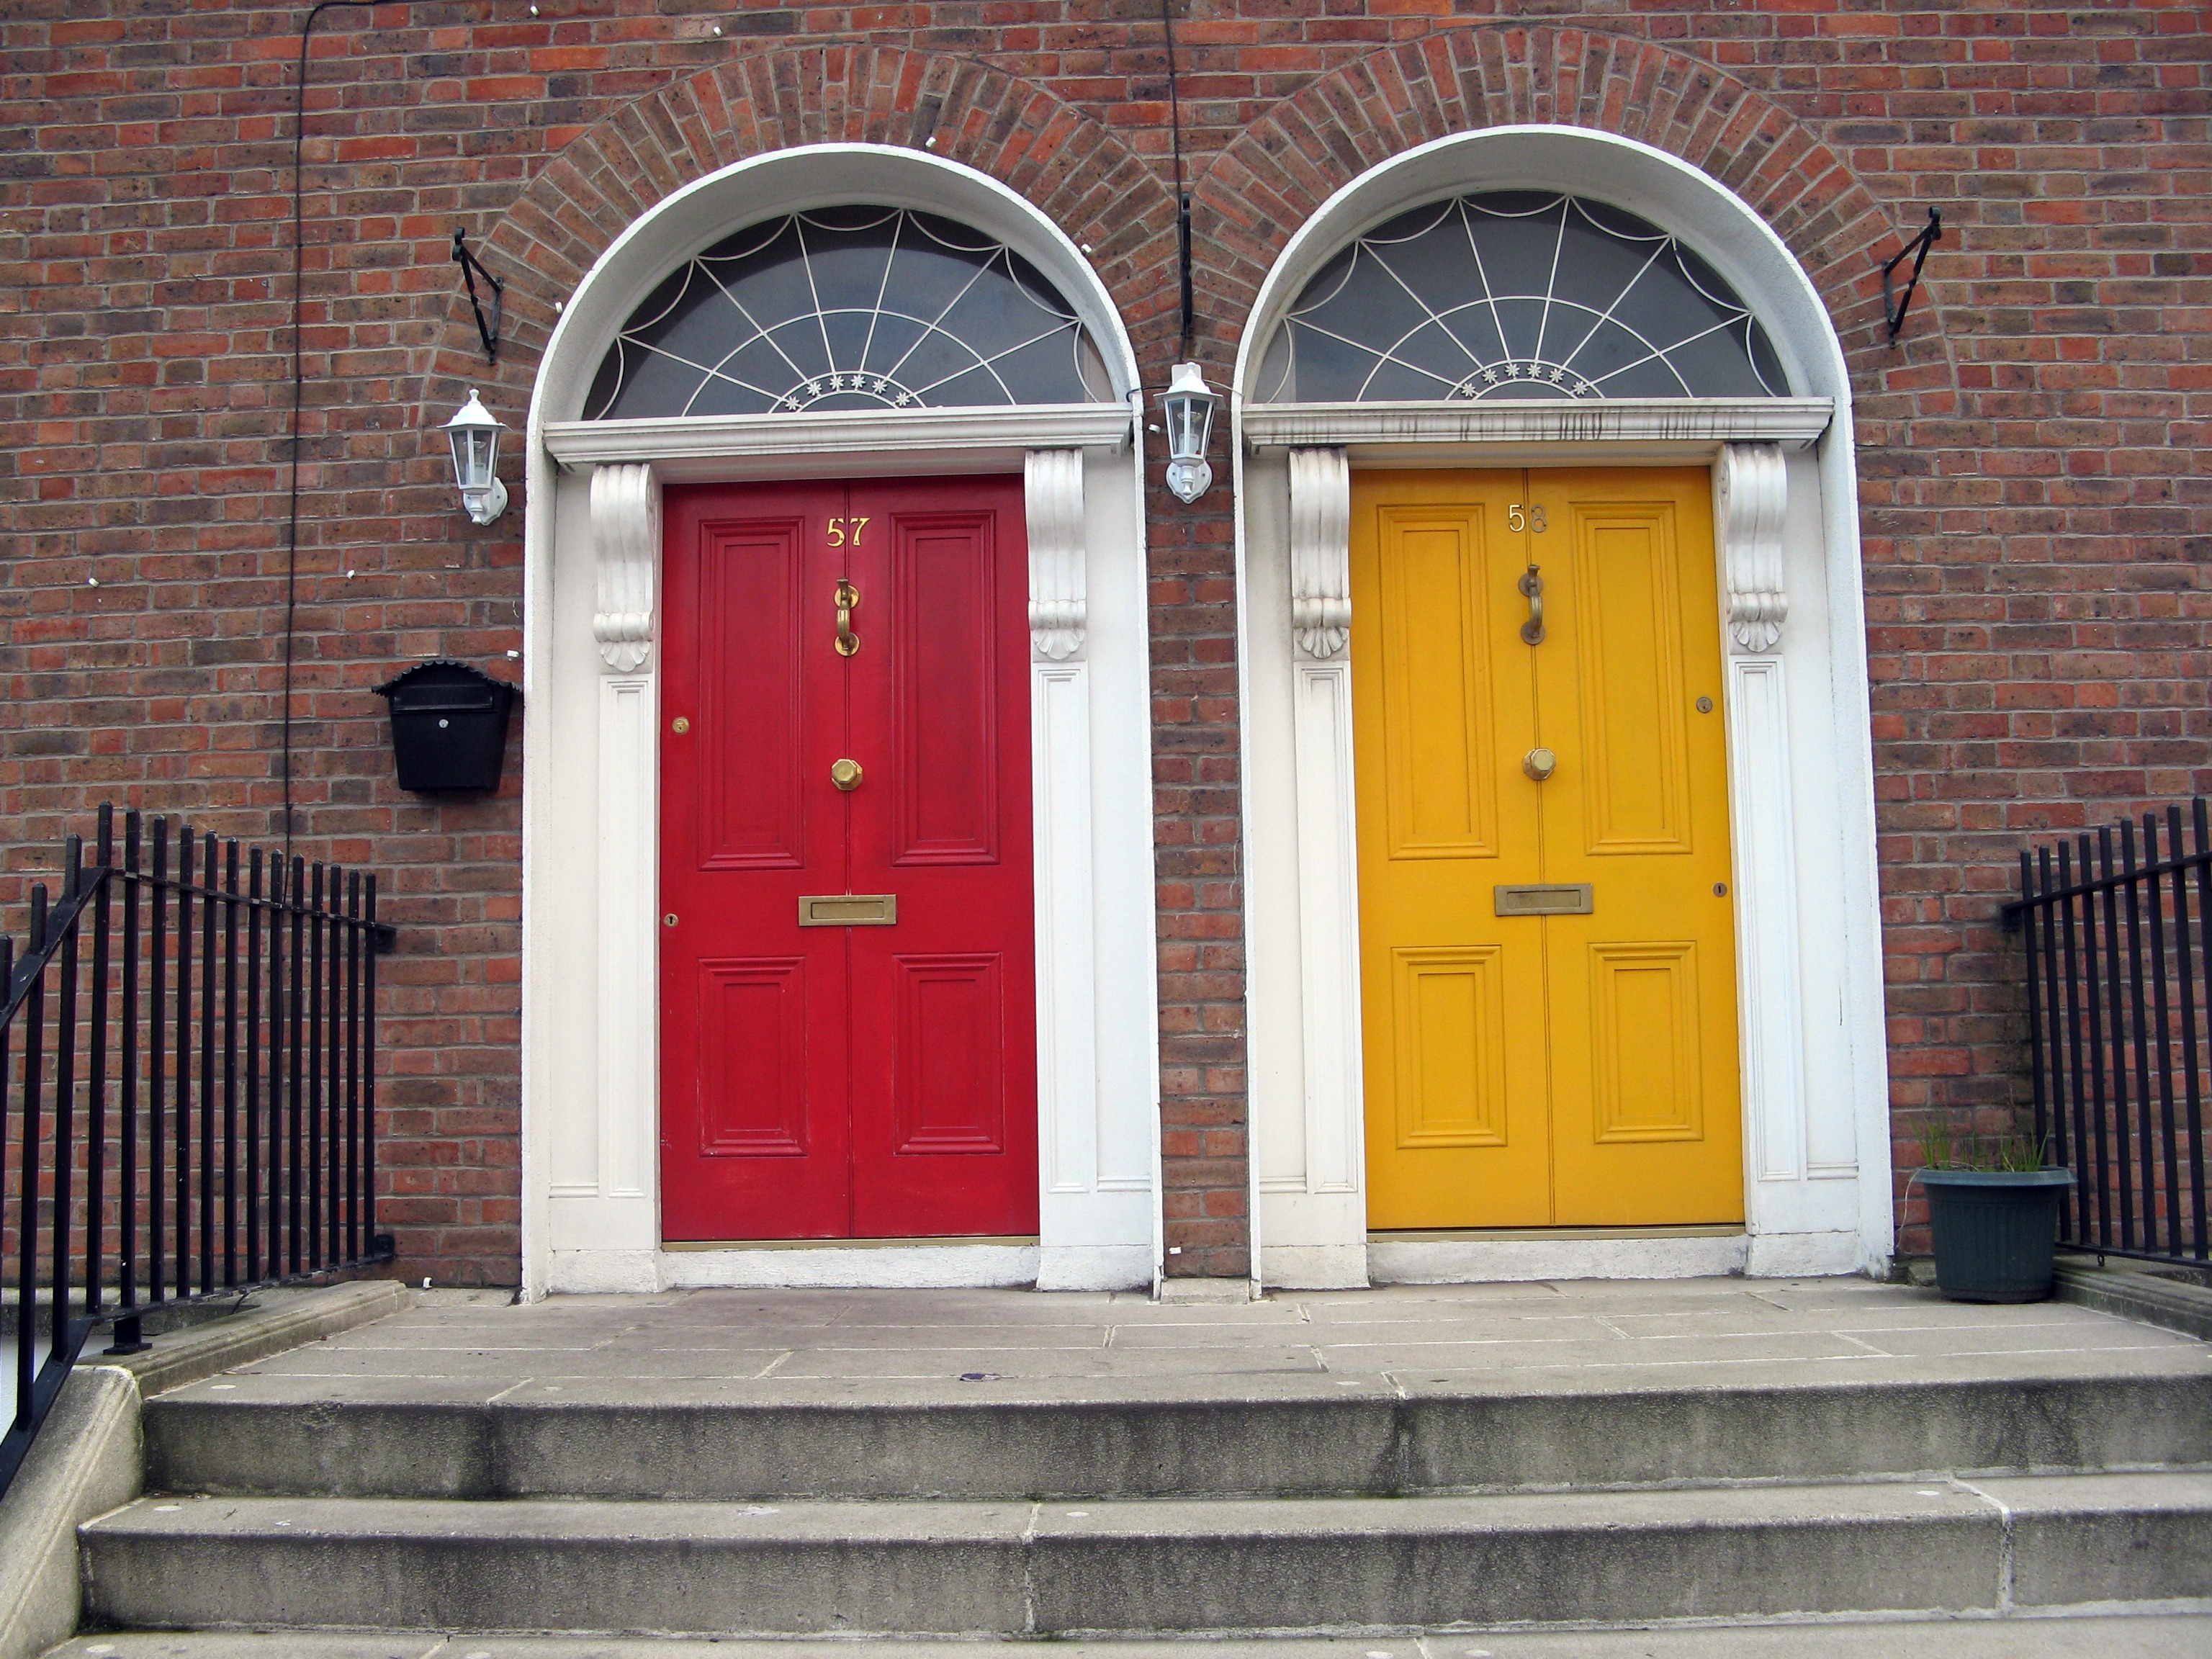
architecture, wood, window, city, arch, red, color, facade, door, colors, ireland